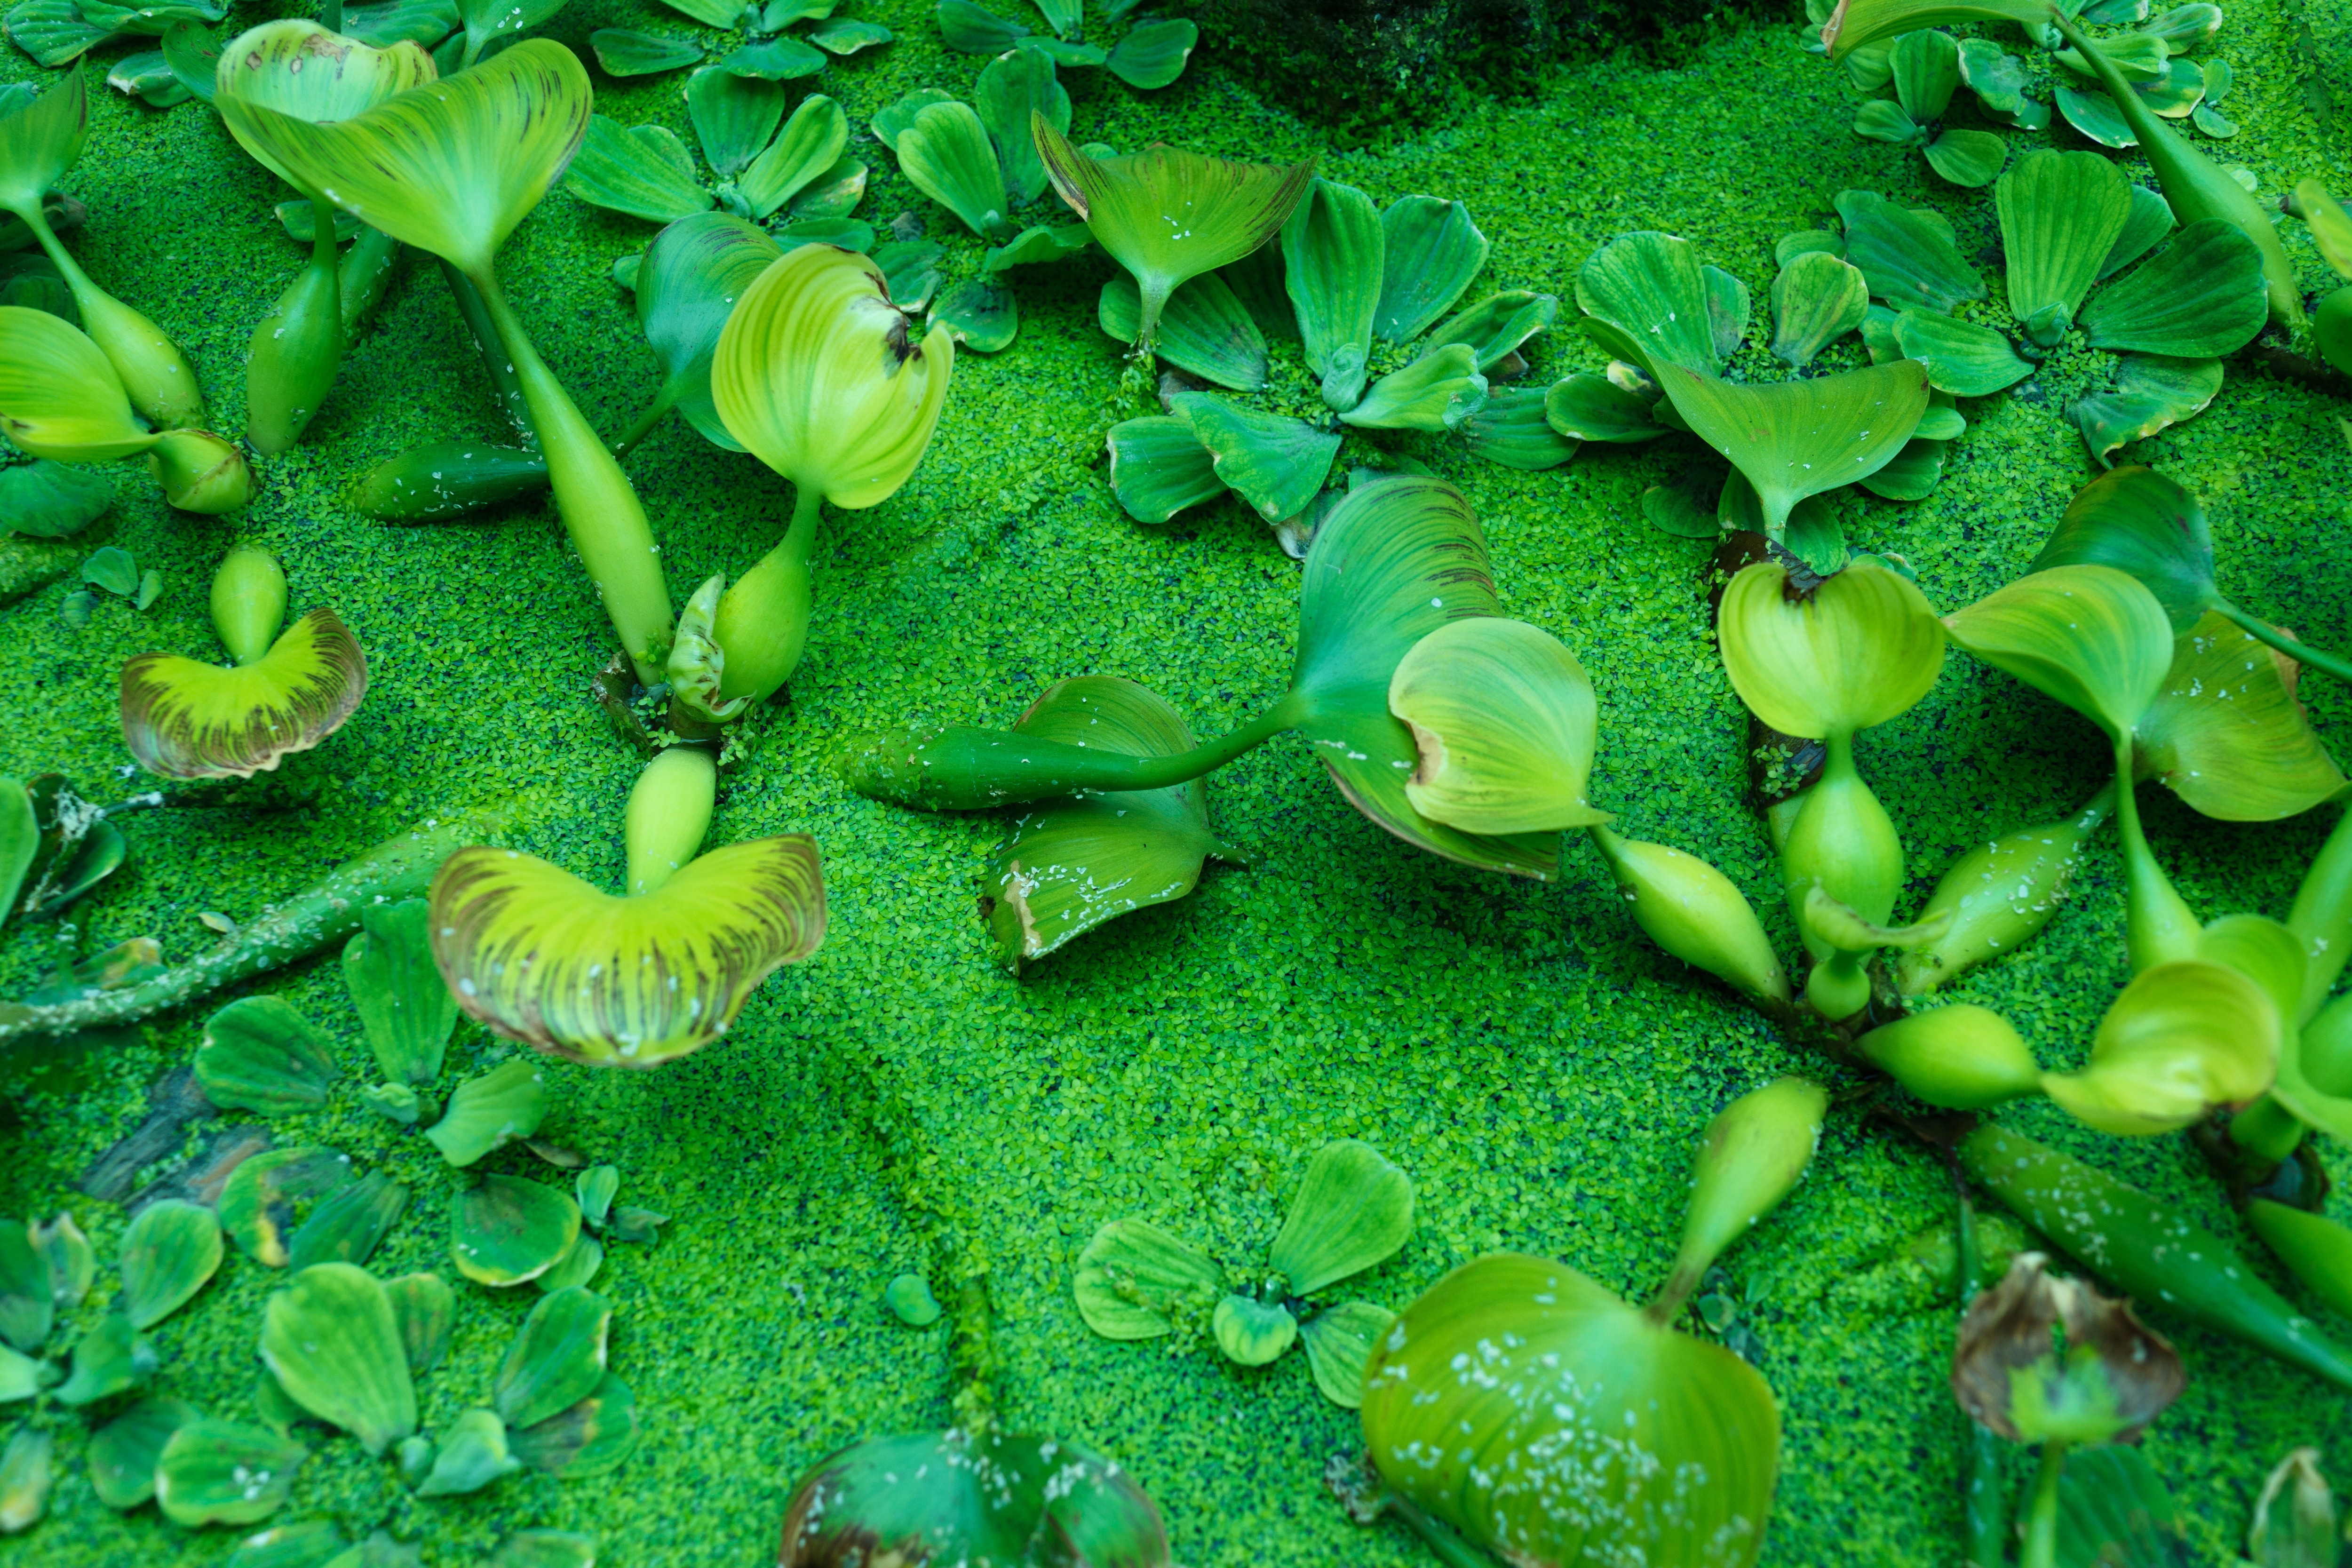
water, nature, outdoor, abstract, group, plant, texture, leaf, flower, wet, pond, foliage, pattern, green, produce, color, fresh, aquatic, aquatic plant, flora, leaves, background, wallpaper, green algae, land plant